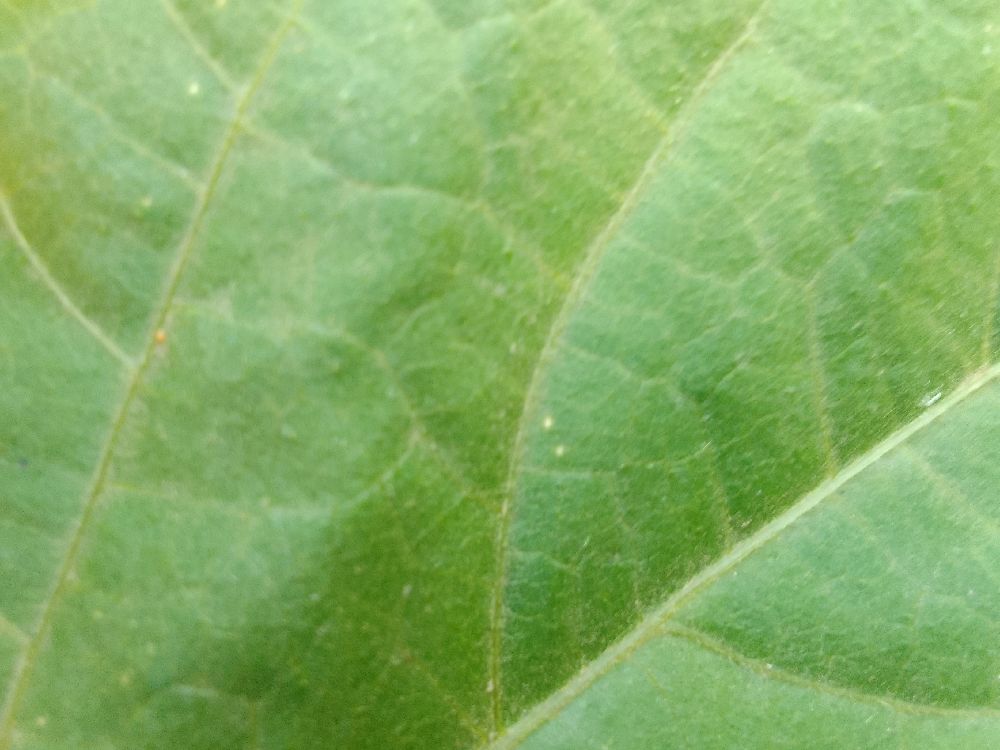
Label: healthy